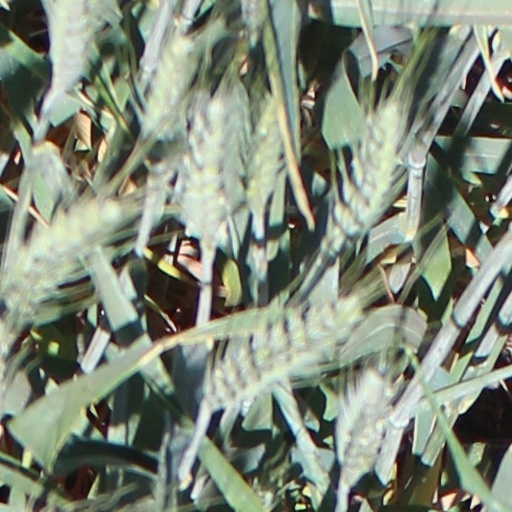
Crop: wheat